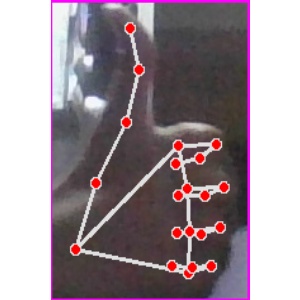
अक्षर: थ